Priddy's Hard

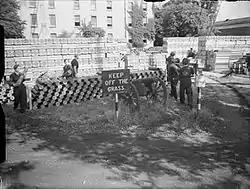
World War II: stacks of brass propellant cartridges along with tin boxes for bagged propellant charges are piled up on the front lawn of the Officers' Residence.

In 1804, offshoots of the Royal Laboratory (Woolwich) had been established in Portsmouth and Plymouth, their design overseen by the Comptroller, William Congreve. Forty years later the decision was taken to move the Portsmouth Laboratory (which was mostly concerned with the manufacture of small arms ammunition) from Portsea to the more secure surroundings of Priddy's Hard. This took place in 1847-8, with the design of the new complex closely following that of Congreve's original. It marked the start of what was to be a pronounced change of emphasis at Priddy's Hard: from storage to manufacturing.